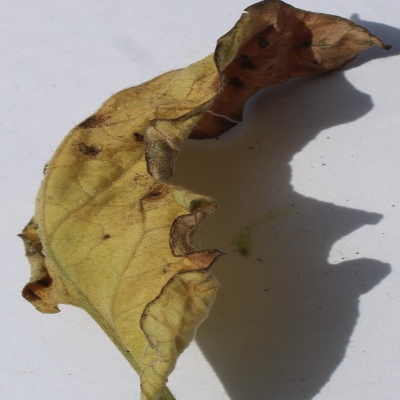
Crop: Tomato
Condition: leaf curl